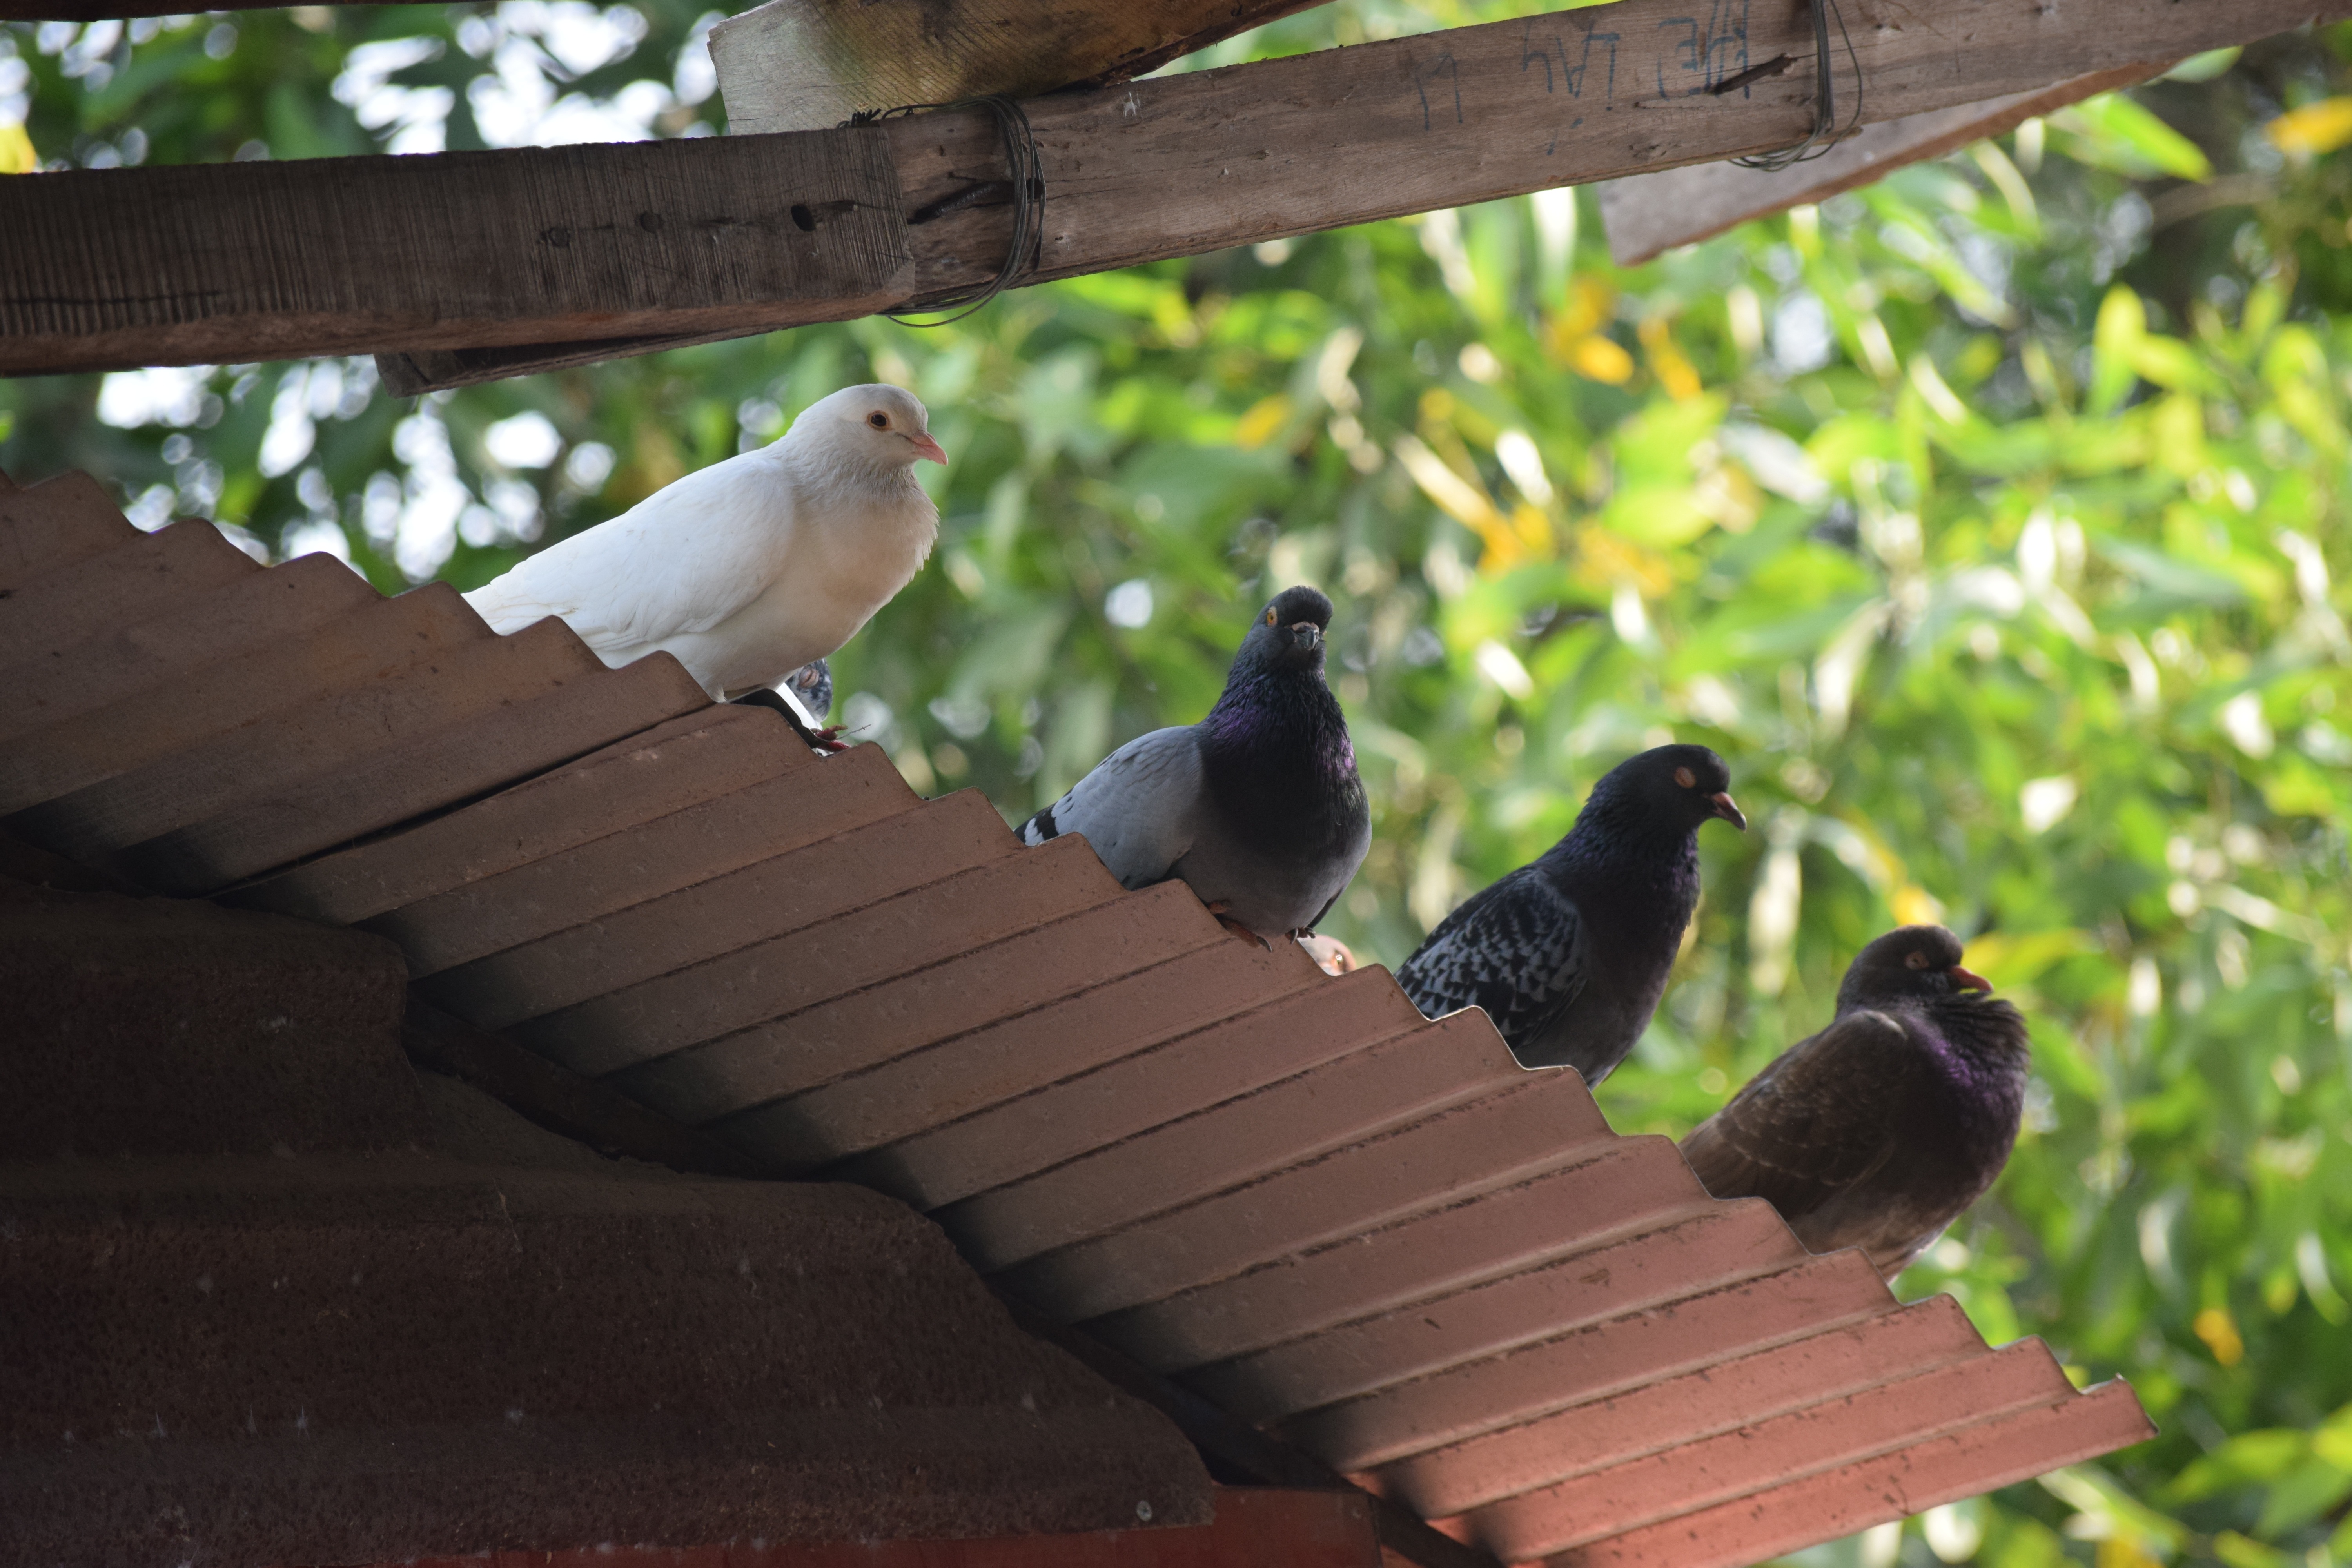
branch, bird, animal, wildlife, fauna, dove, vertebrate, dong nai province, perching bird, pigeons and doves